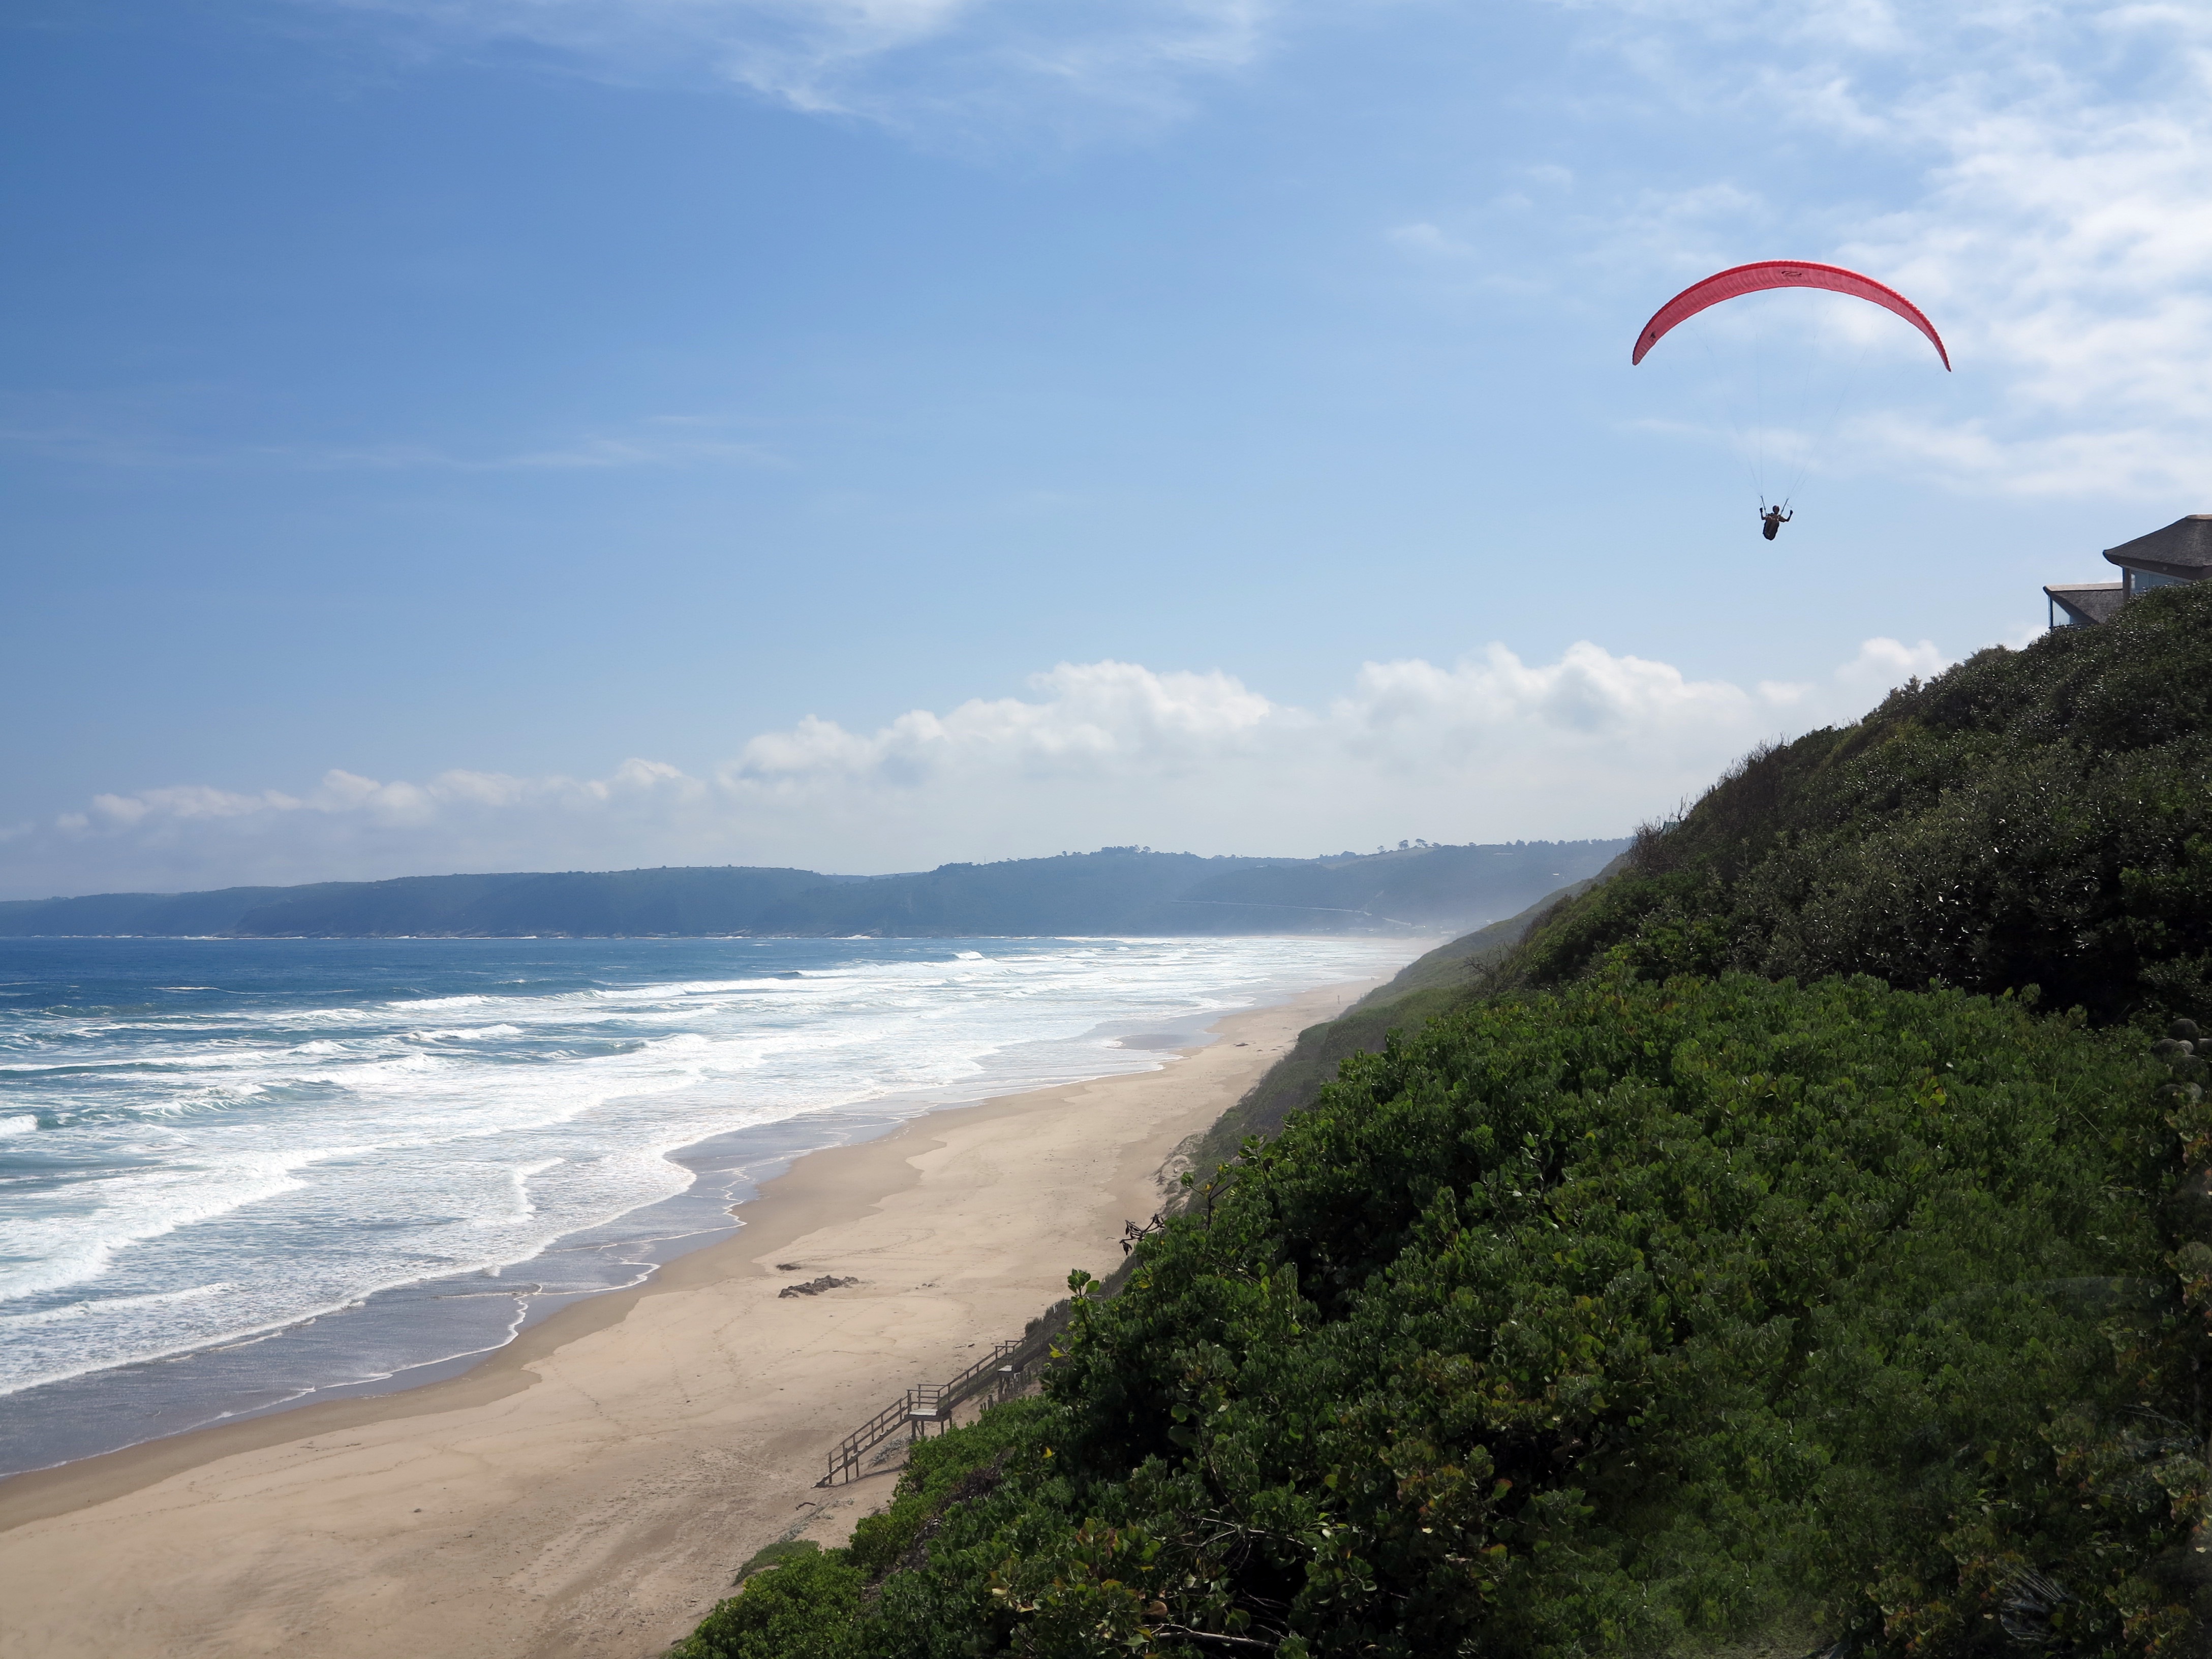
sea, coast, ocean, extreme sport, paragliding, sports, air sports, windsports